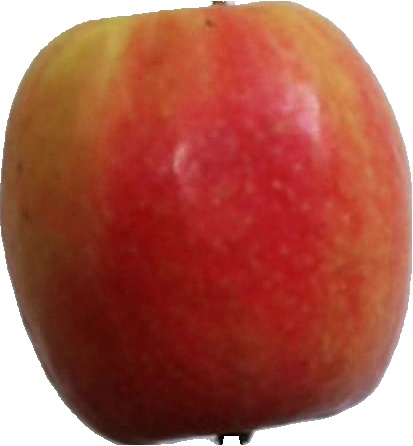
Label: apple_pink_lady_1